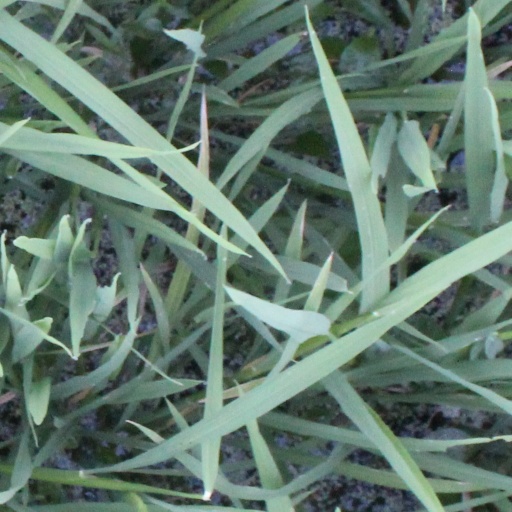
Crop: rice